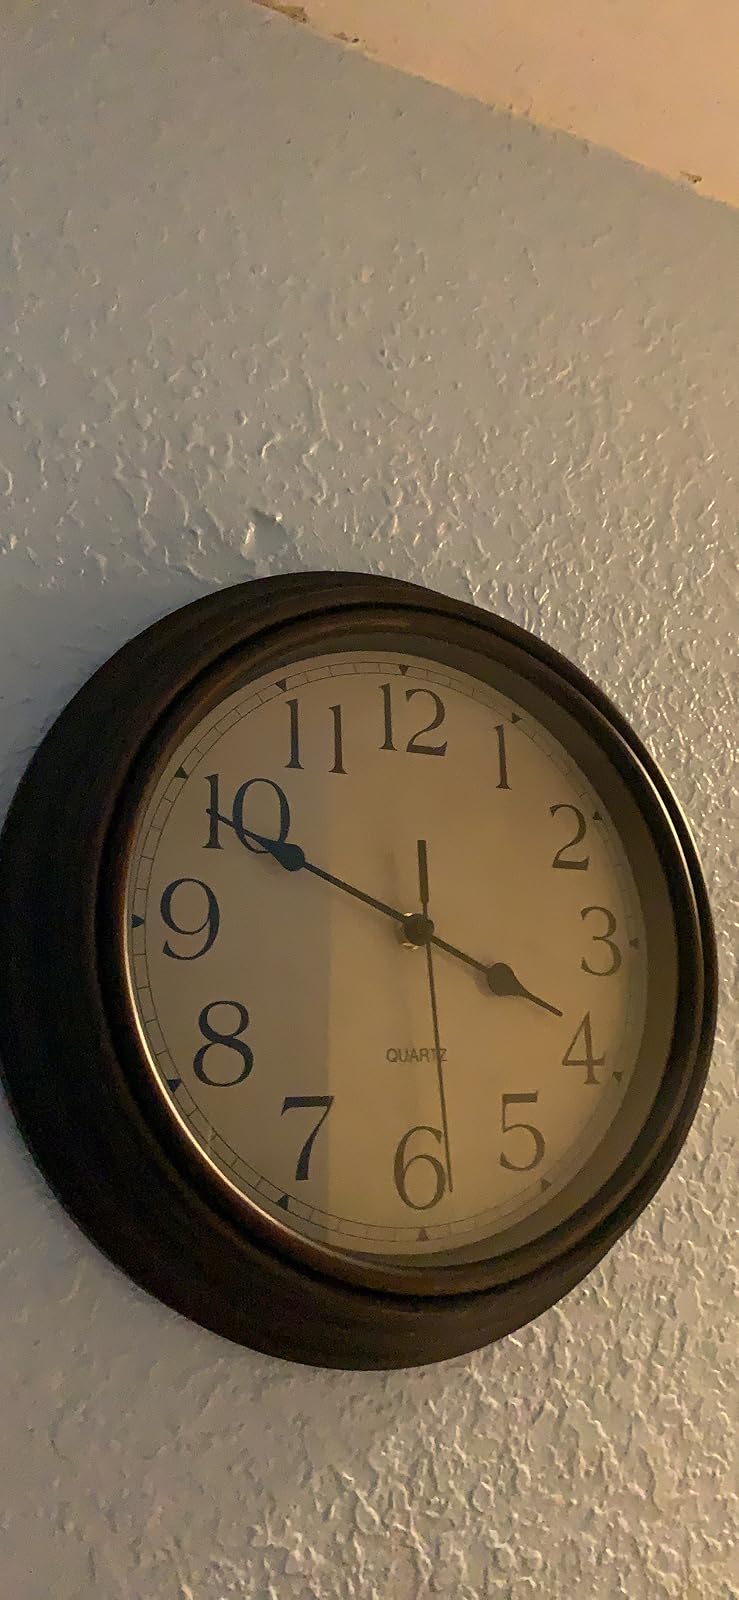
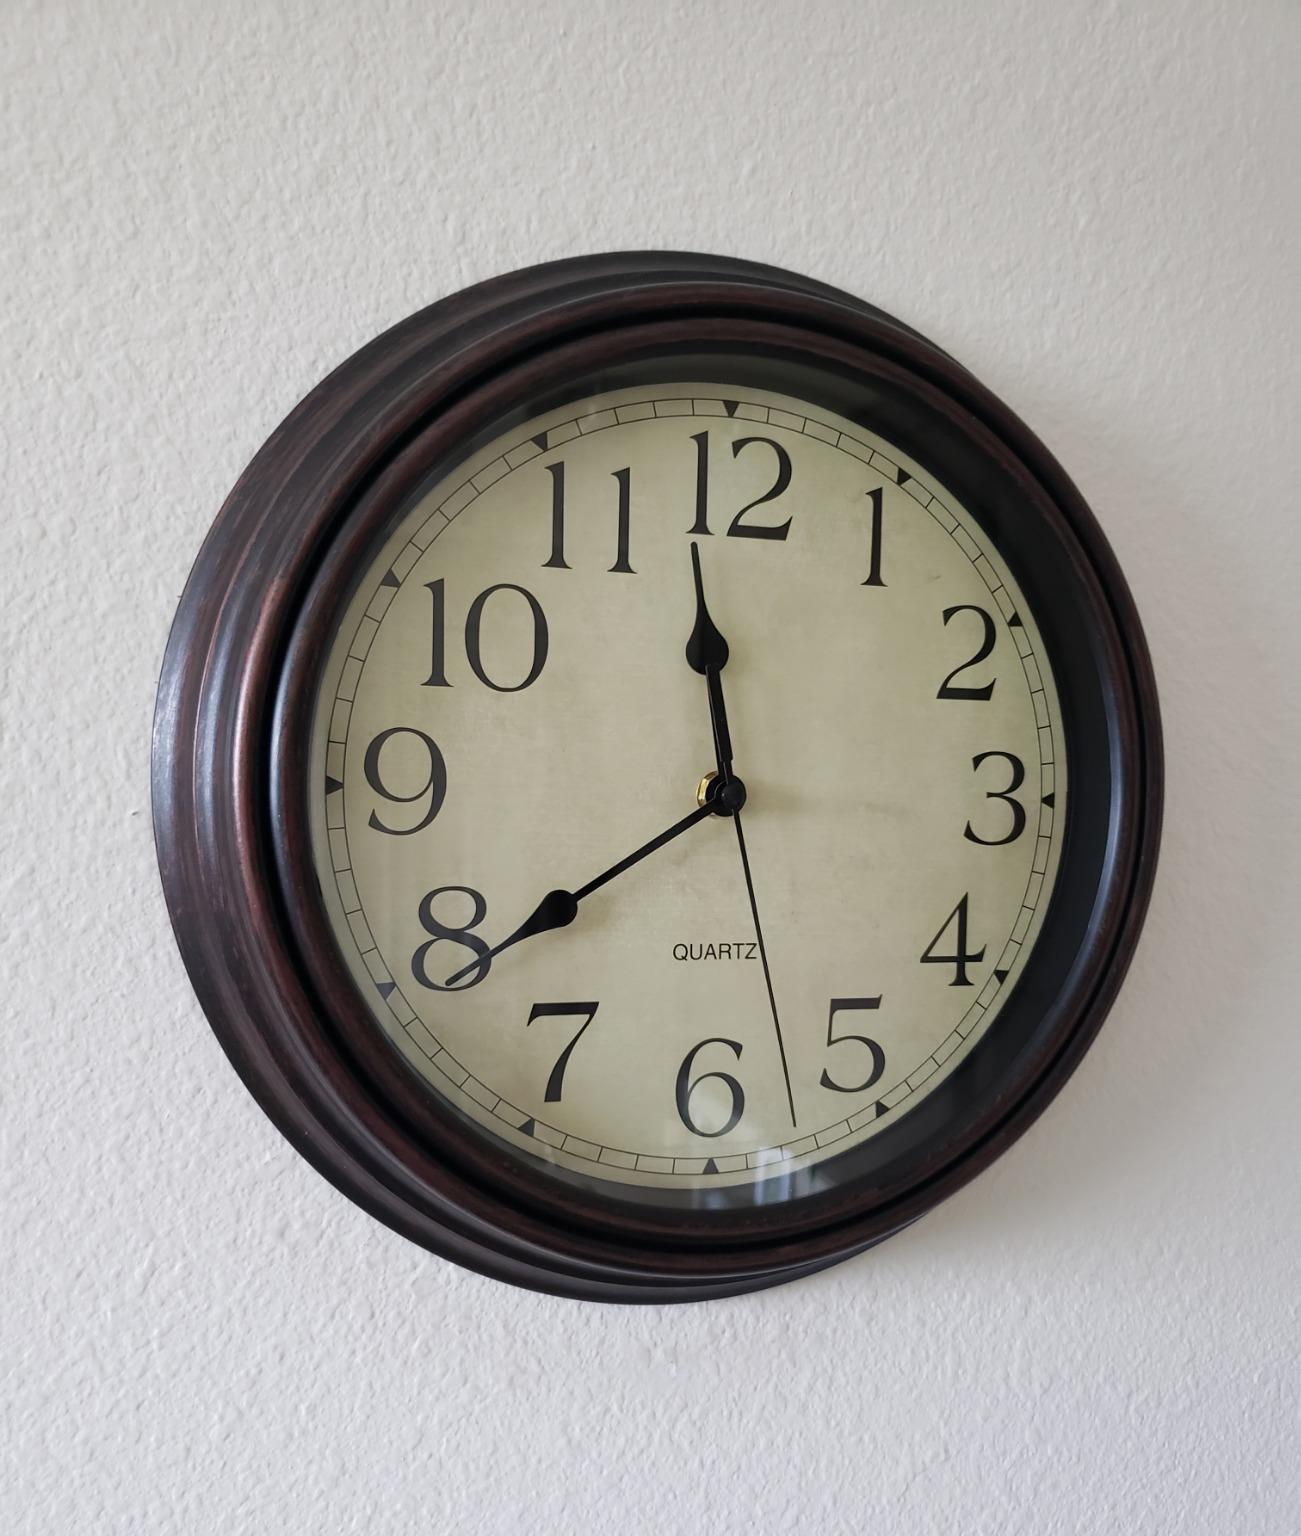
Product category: clock
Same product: yes